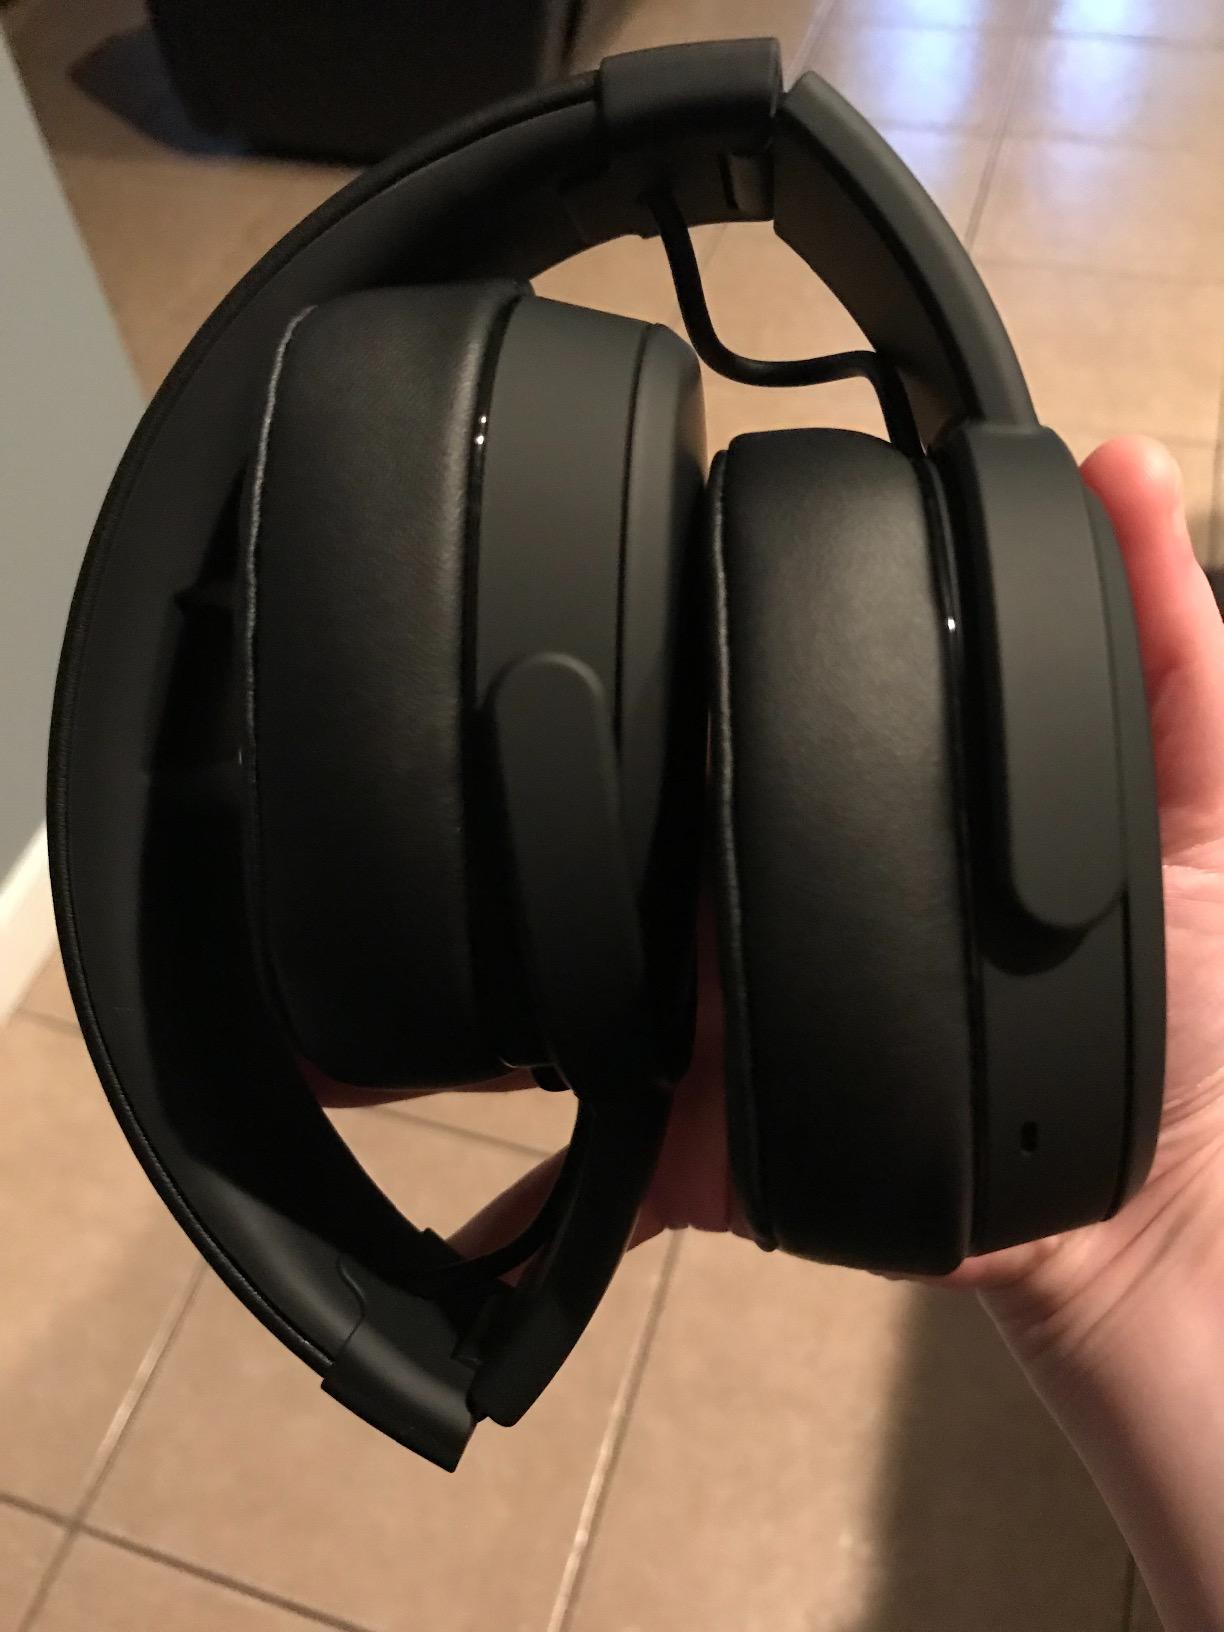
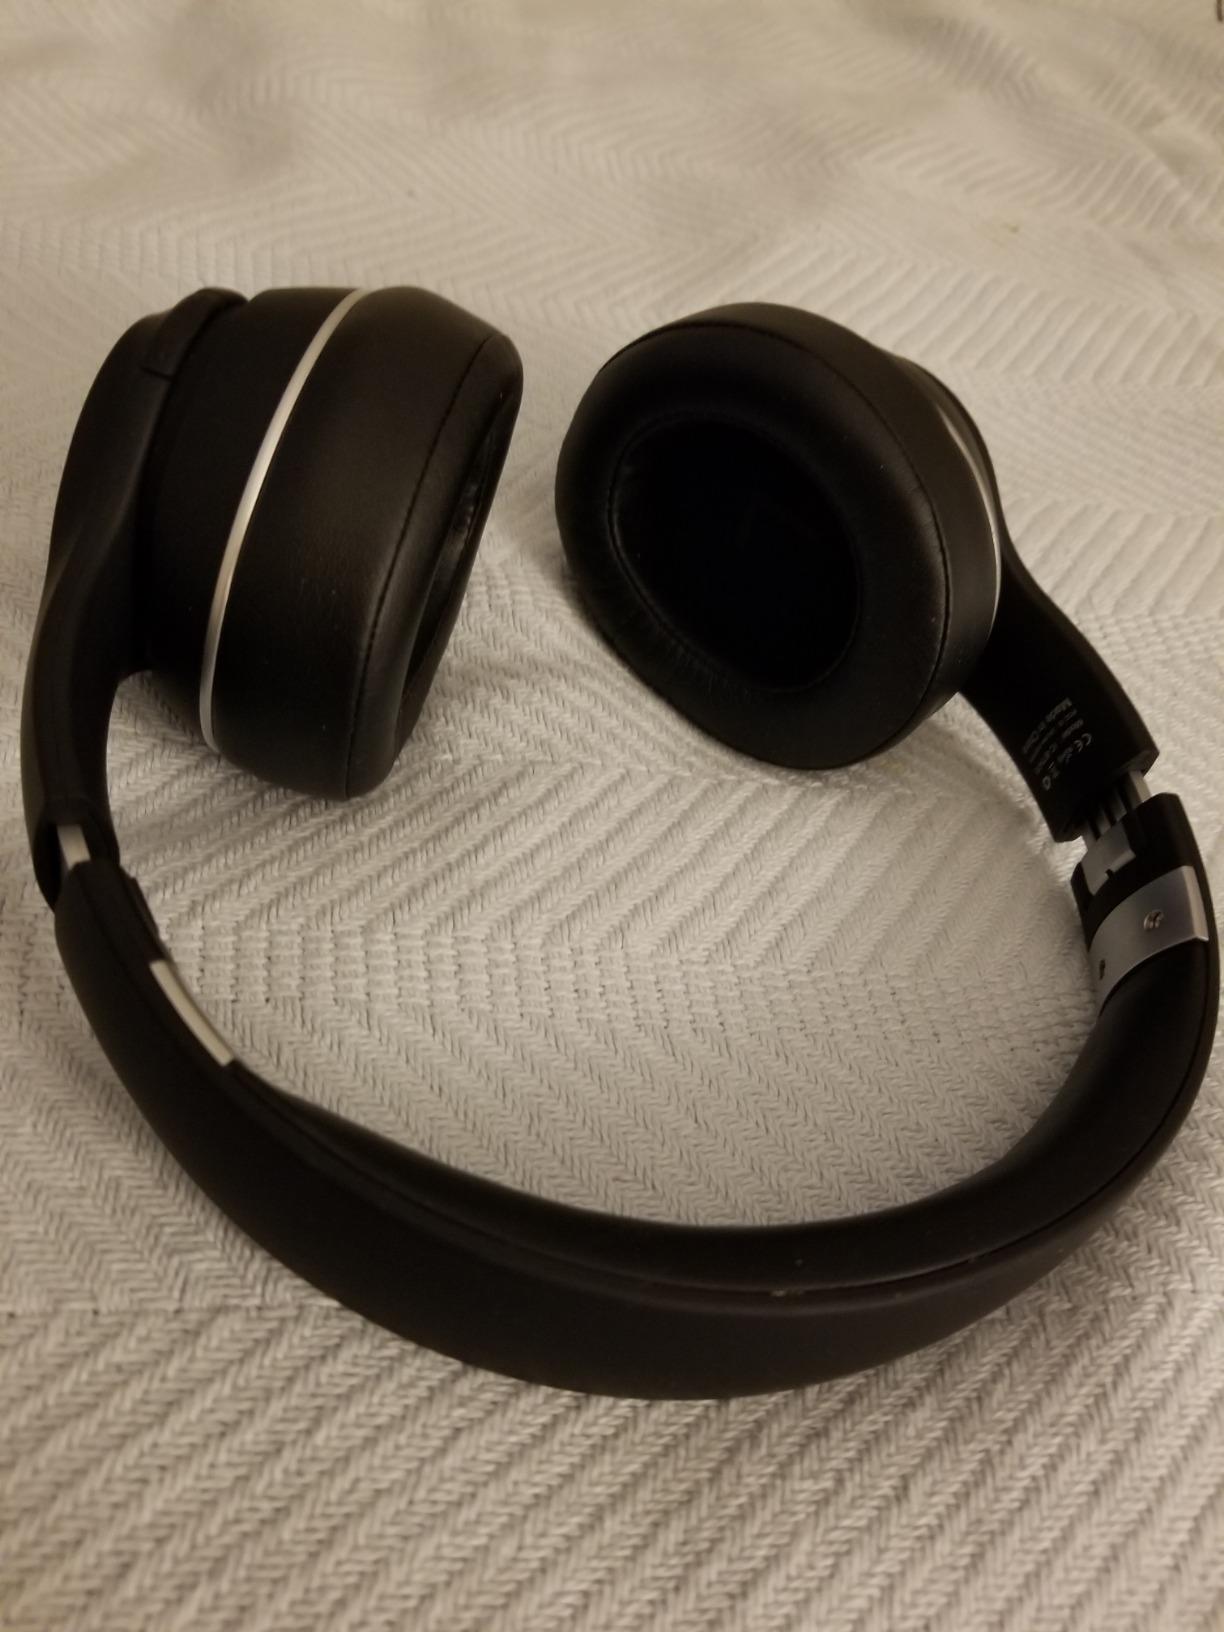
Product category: headphones
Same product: no